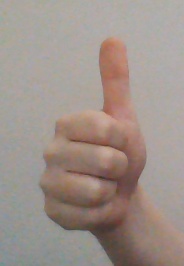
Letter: aleff